Independiente (Ricardo Arjona album)

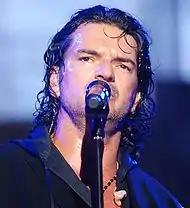
Ricardo Arjona, singing into a microphone

In 2010, Arjona wanted to change his musical style; after experimenting with using as few instruments as possible, he obtained a sound similar to an "a capella" performance (simplifying his sound) and introduced what he called a "stripped-down acoustic effort" to his music. This was heard on his twelfth studio album, "Poquita Ropa". Arjona produced the album with Dan Warner, who has worked with Shakira, Celine Dion and Christina Aguilera. When promoting the album Arjona said, "[songs] are like women; they get things up and are so concerned about this that they forget that the less clothes, more beauty. The songs are often overwhelmed by ourselves, because we saturate them with arrangements looking to exalt their qualities and we end up hiding them". "Poquita Ropa" became the first album since "Adentro" which Arjona recorded without Torres.